Chital

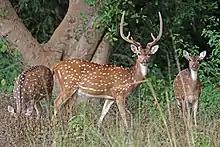
Male in velvet, Kanha National Park

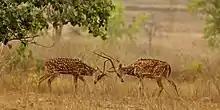
Chital bucks sparring

The dorsal (upper) parts are golden to rufous, completely covered in white spots. The abdomen, rump, throat, insides of legs, ears, and tail are all white. A conspicuous black stripe runs along the spine (back bone). The chital has well-developed preorbital glands (near the eyes) with stiff hairs. It also has well-developed metatarsal glands and pedal glands located in its hind legs. The preorbital glands, larger in males than in females, are frequently opened in response to certain stimuli.